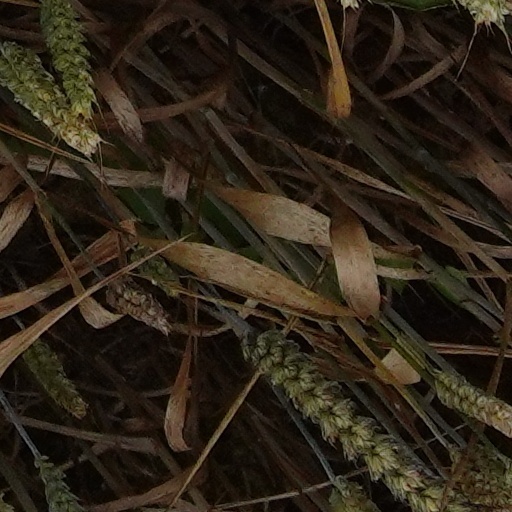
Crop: wheat